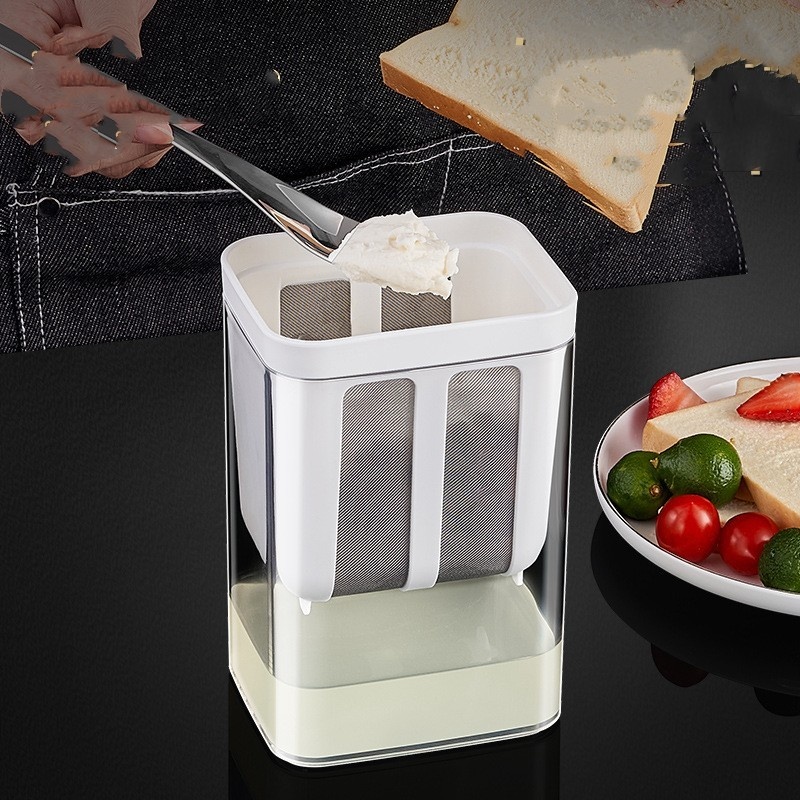
Homemade Greek Yogurt Machine Filter Screen
Brand: Volcanic Cult
Product information: Specification: upgrade transparent yogurt filter [1 pack]] Applicable occasions for gifts: all places Style: modern simplicity Packing list: Yogurt filter * 1 Product Image:
Category: Home & Garden > Kitchen & Dining > Kitchen Appliance Accessories > Yogurt Maker Accessories